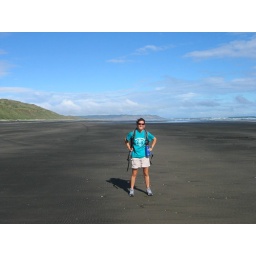
Black sandy beach but lovely soft sand - it glistens in the sun.